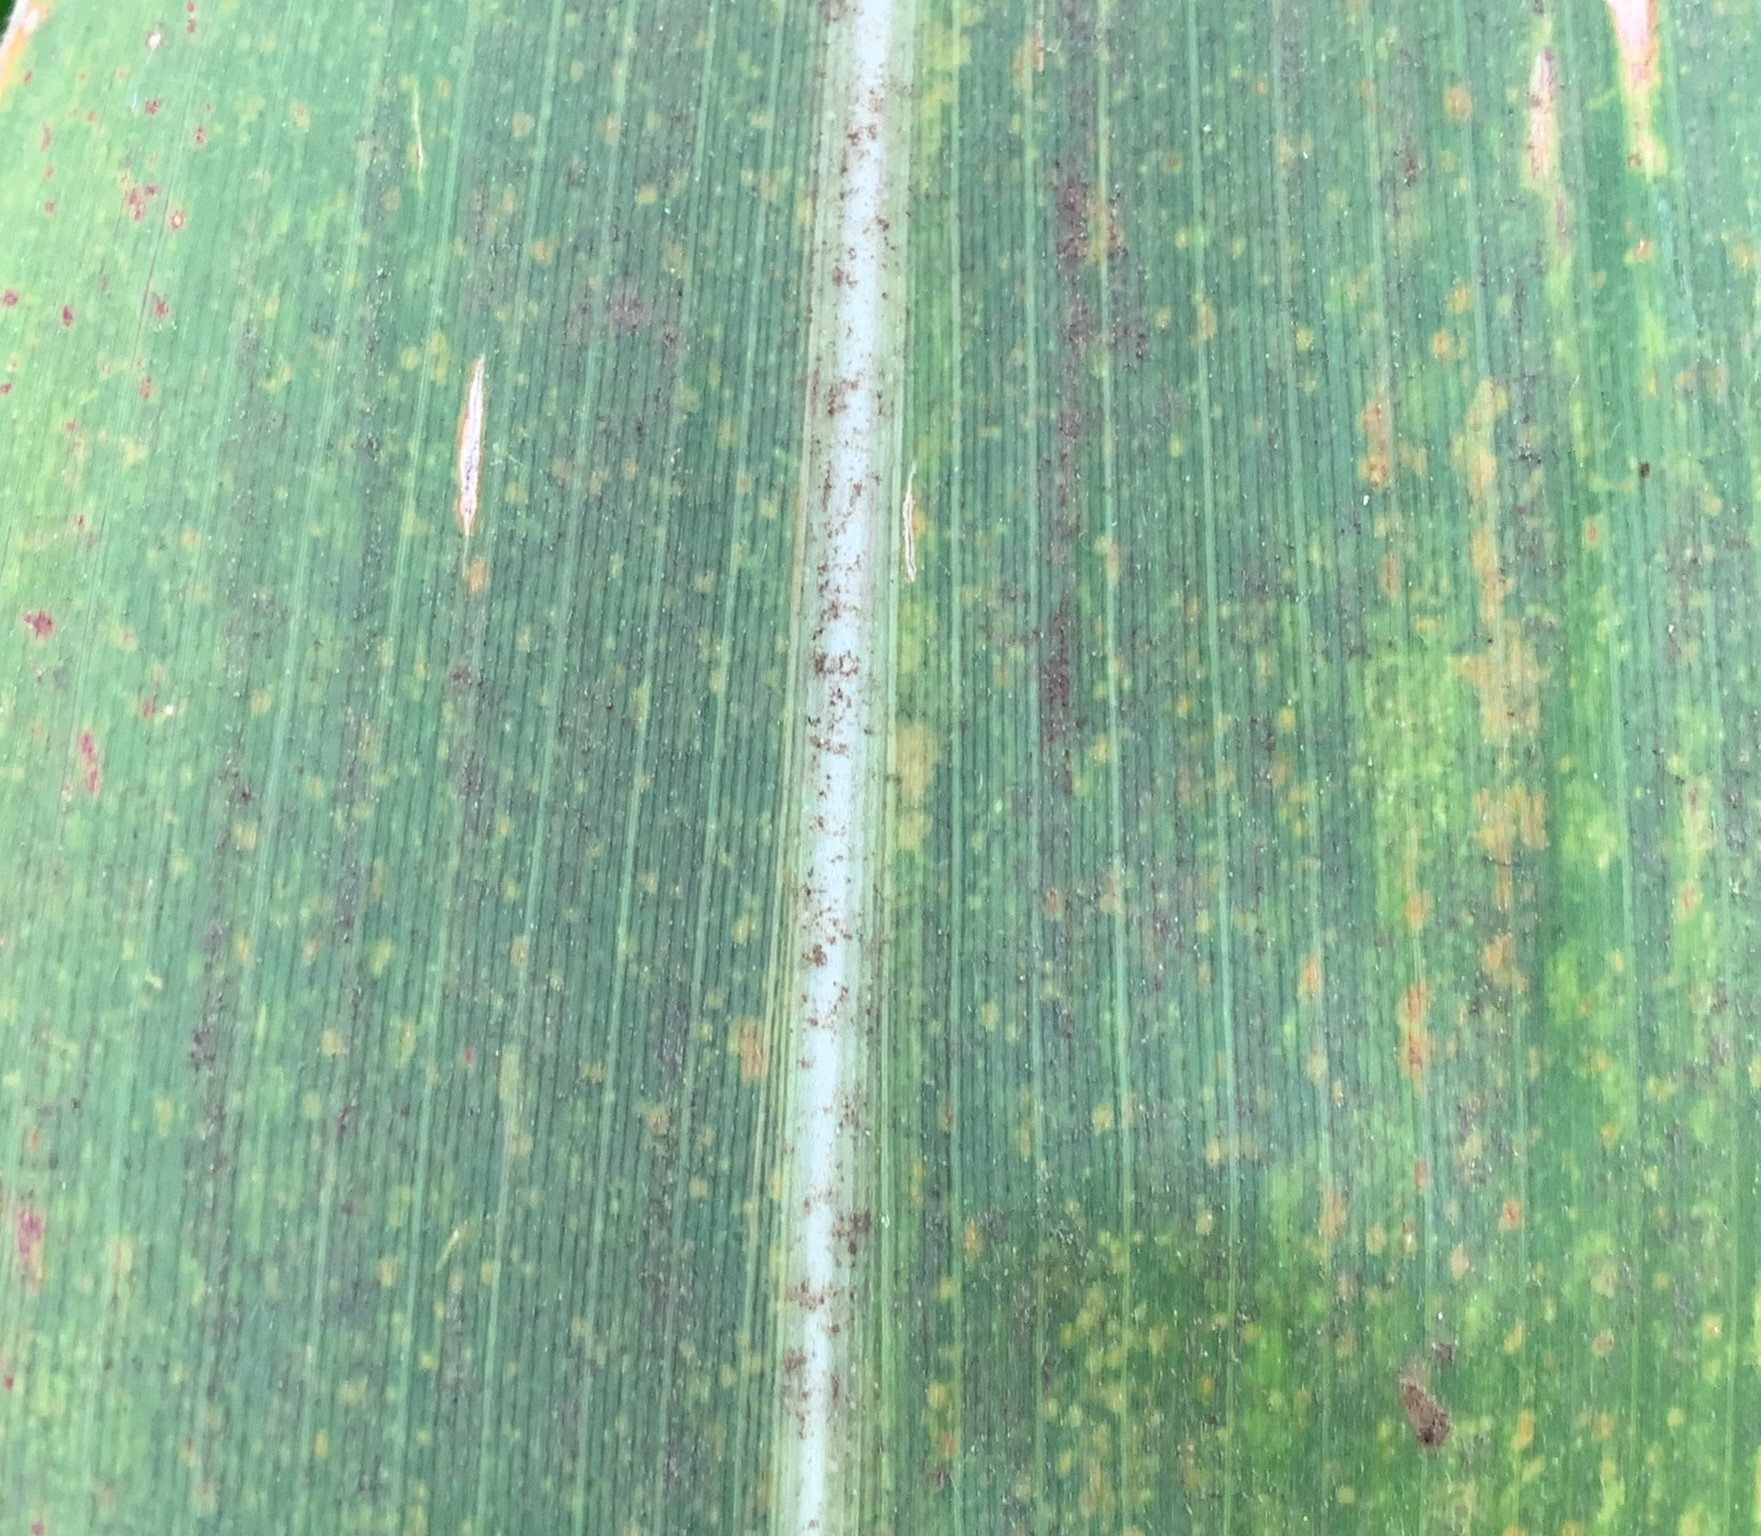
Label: MLN